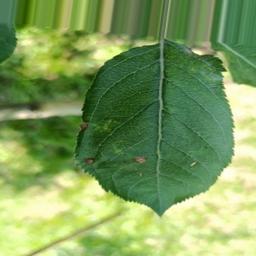
Label: Alternaria